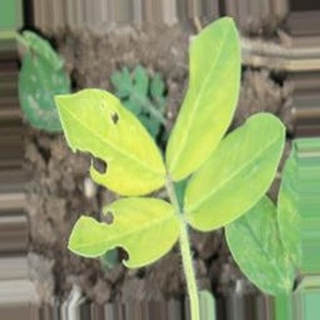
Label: groundnut_nutrition_deficiency